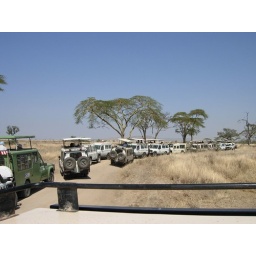
The gaggle of safari cars trying to get close to the leopard in the tree